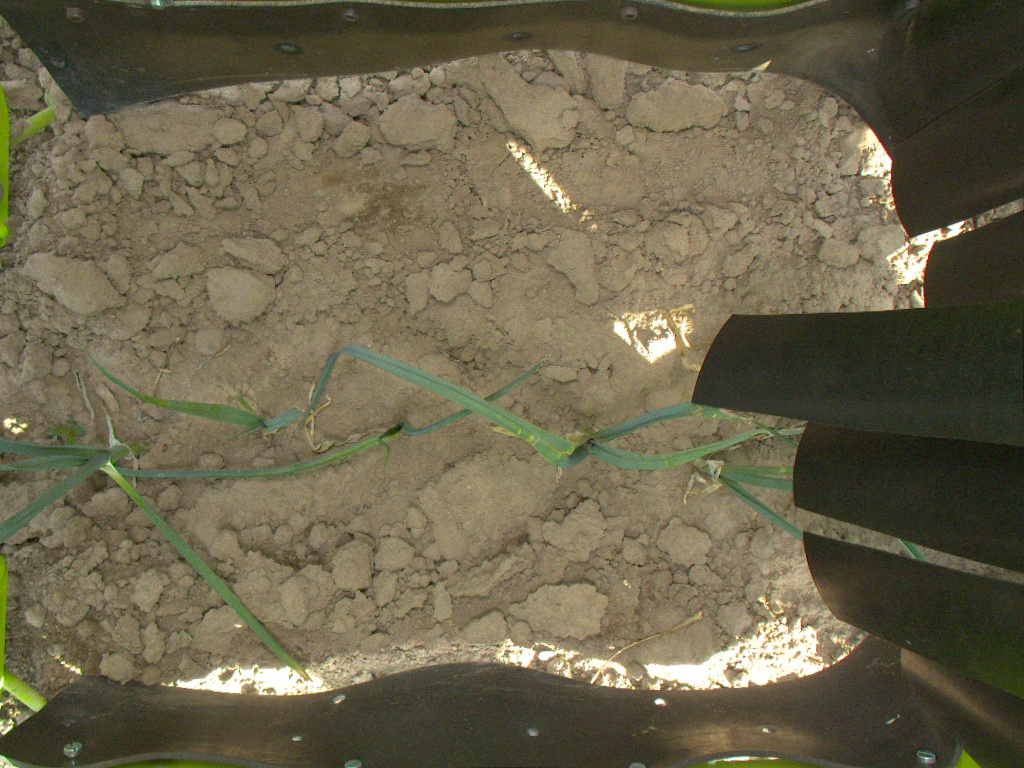
Crop: leek
Objects: leek, leek, leek, leek, leek, stem_leek, stem_leek, stem_leek, stem_leek, stem_leek